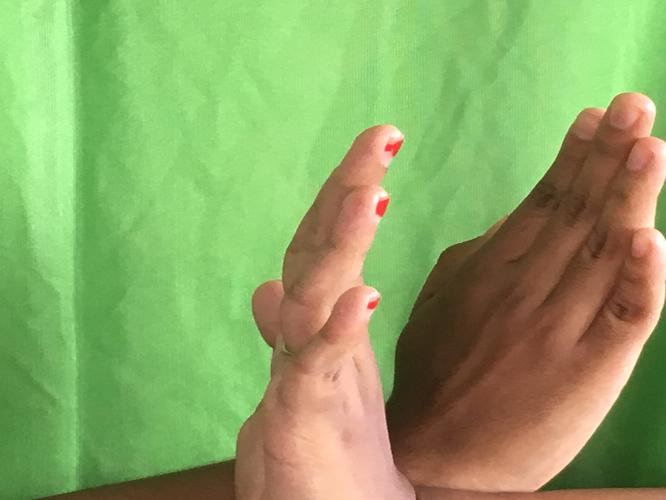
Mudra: Swastikam
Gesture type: double_hand